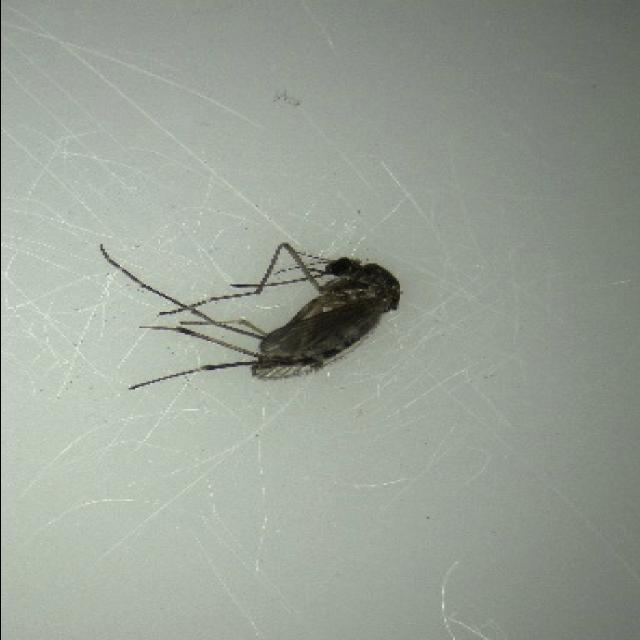
Species: aedes_vexans